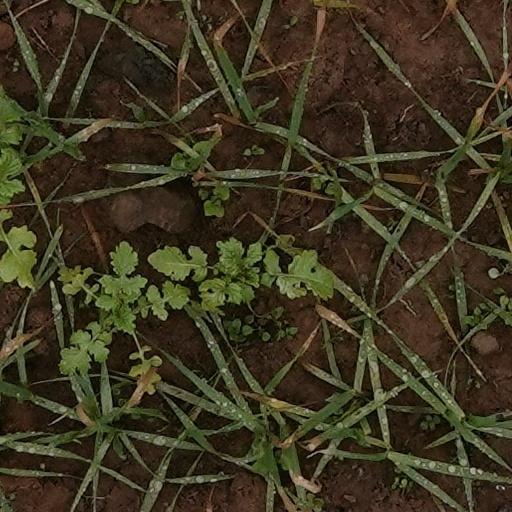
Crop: wheat